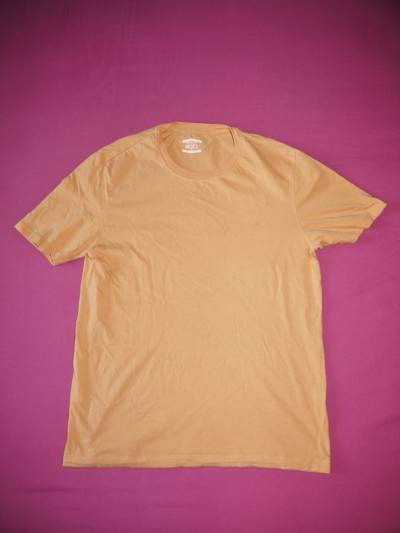
Waste category: clothes